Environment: real
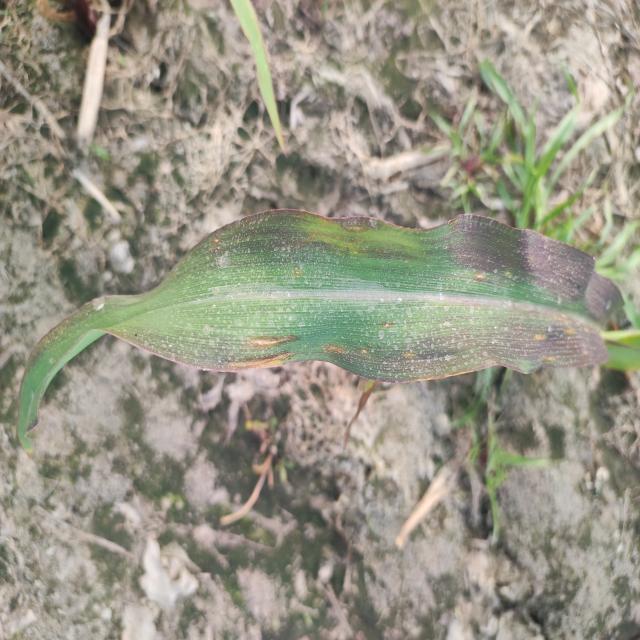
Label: phosphorus_deficiency